Larapinta Trail

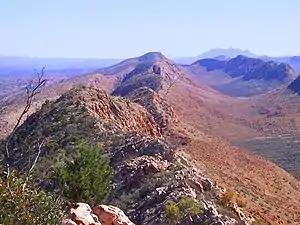
View along the West MacDonnell Ranges from the Larapinta Trail, near Glen Helen, with Mount Sonder in the background

The walk harbours many Aboriginal sacred sites of the Arrernte people, who have permitted tourists to visit the sites.